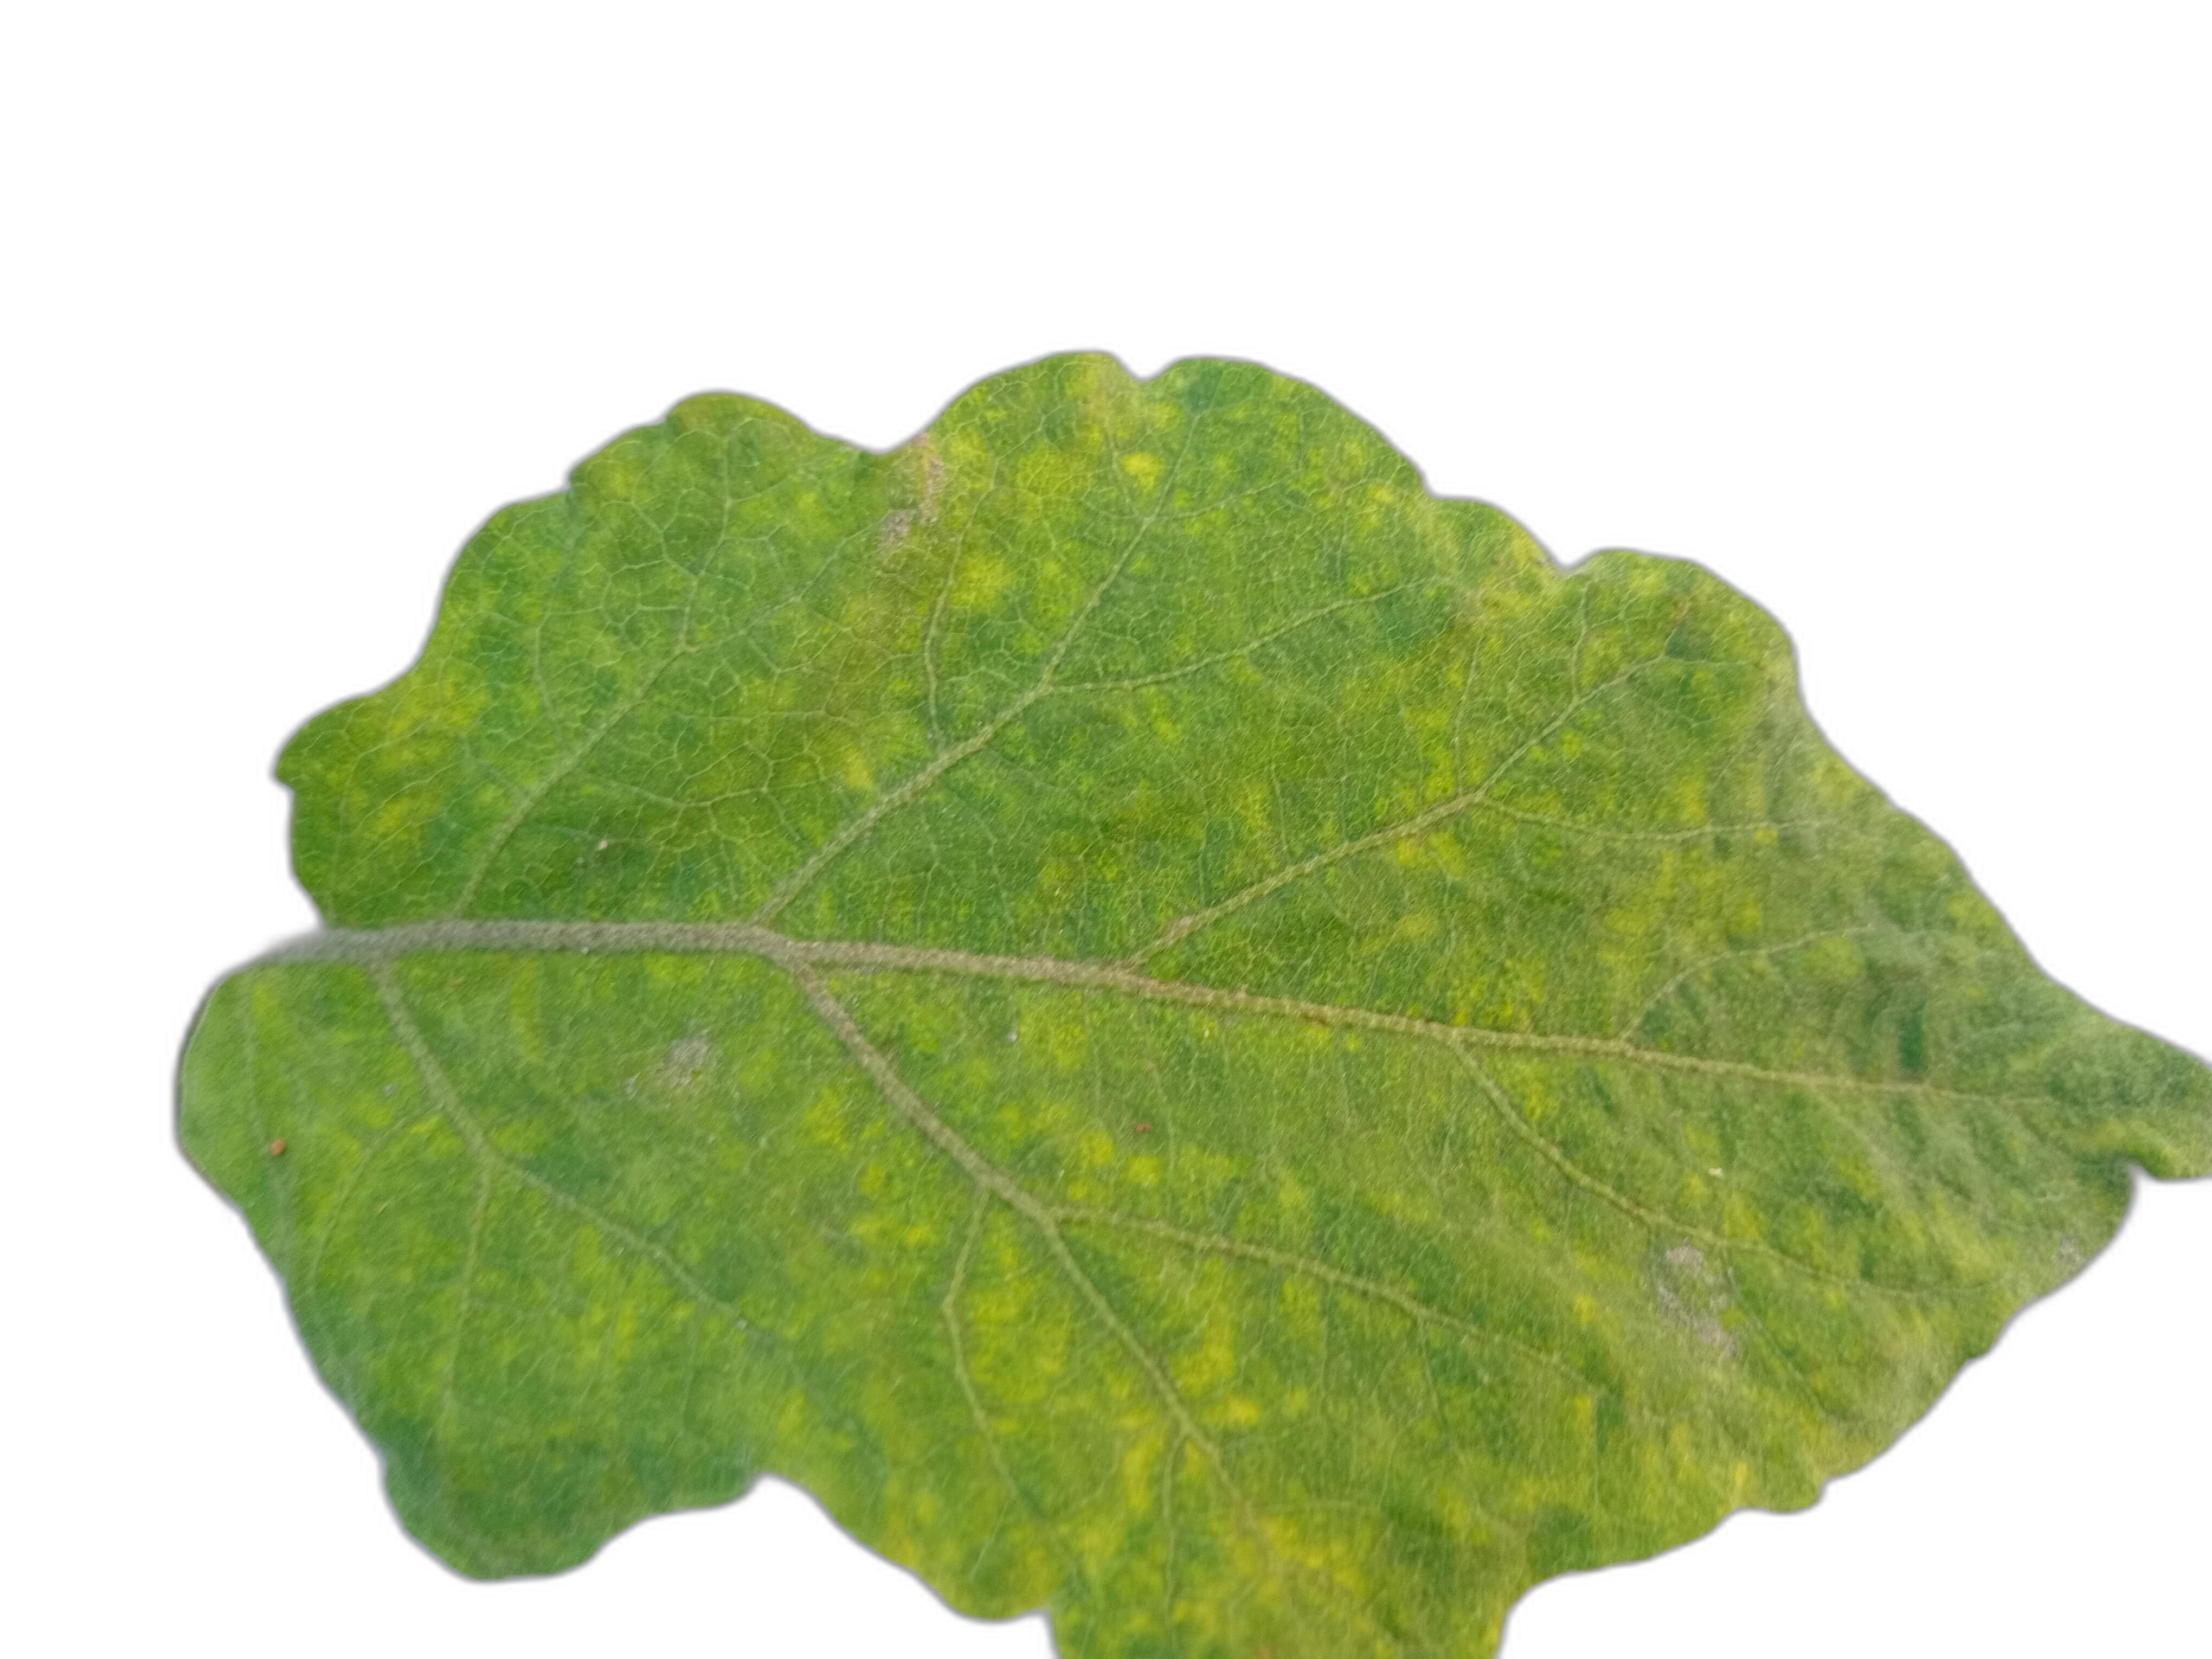
Label: Healthy Leaf